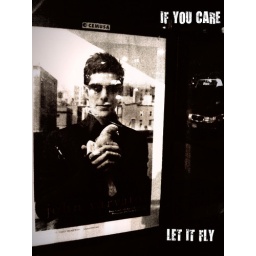
Creative thought upon walking by the bus stop. 7th Avenue, New York.